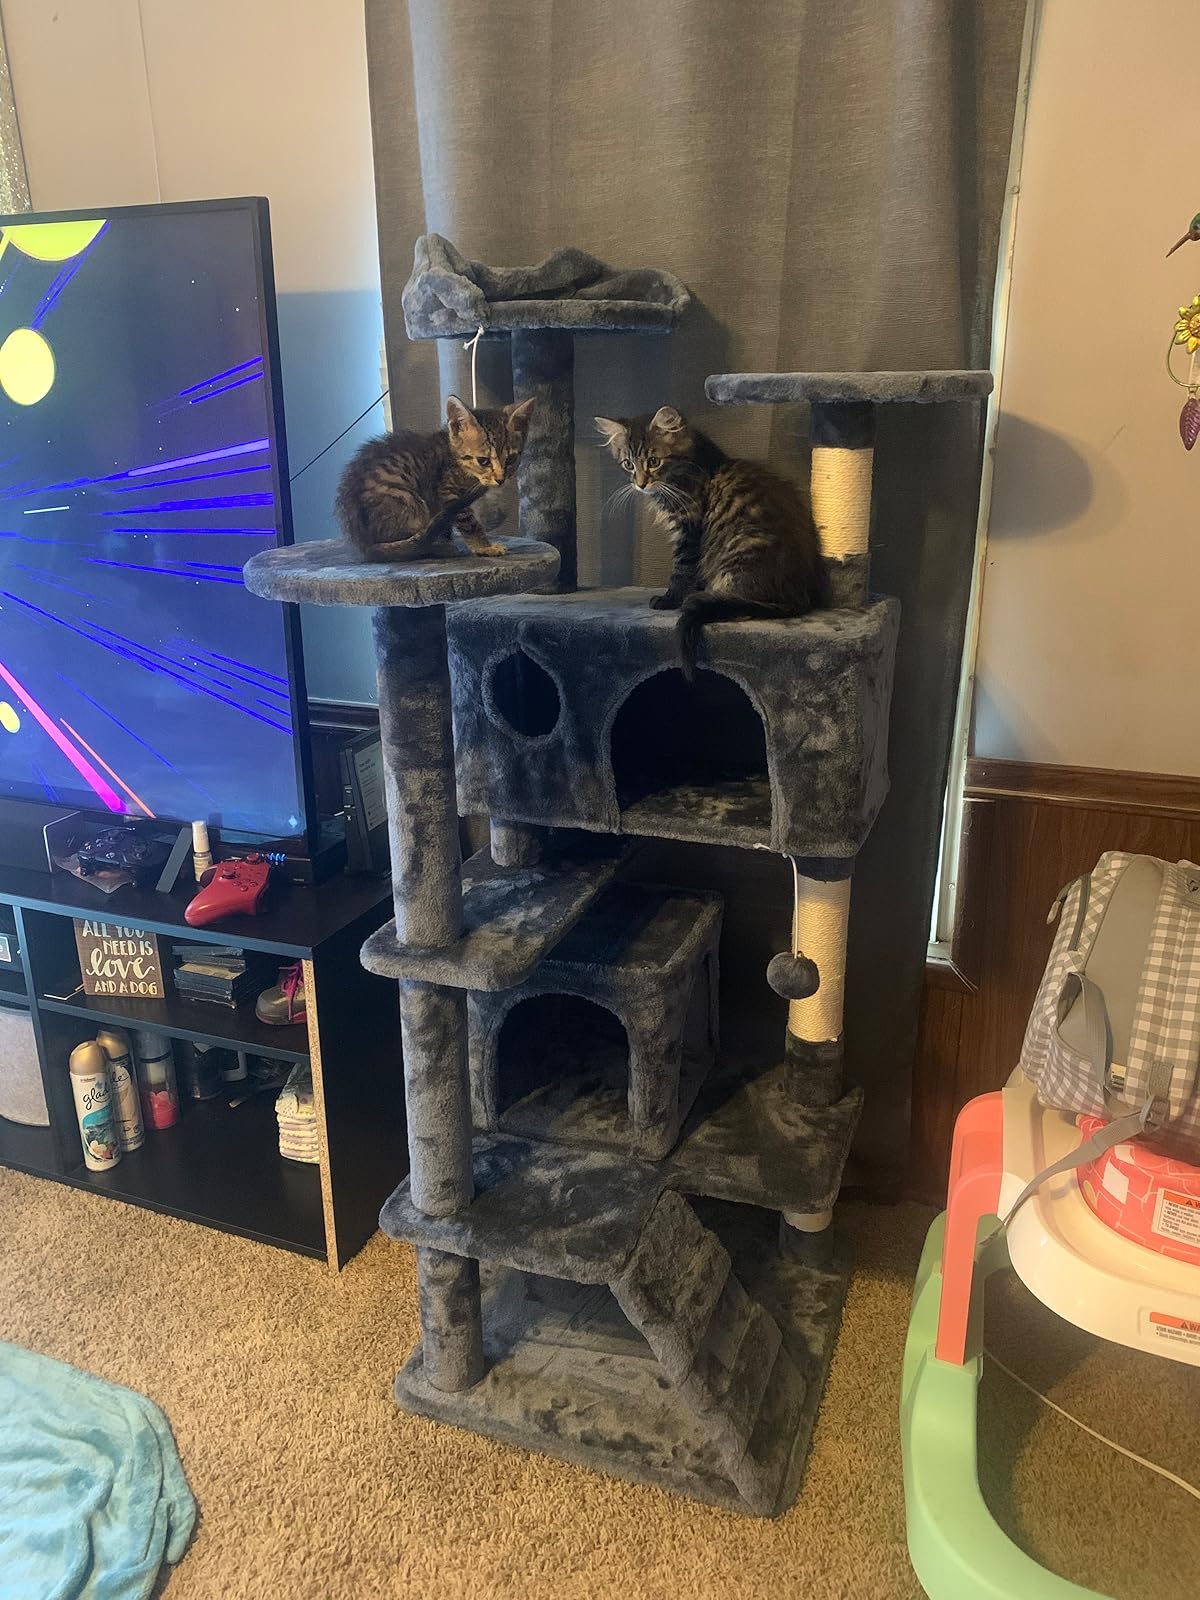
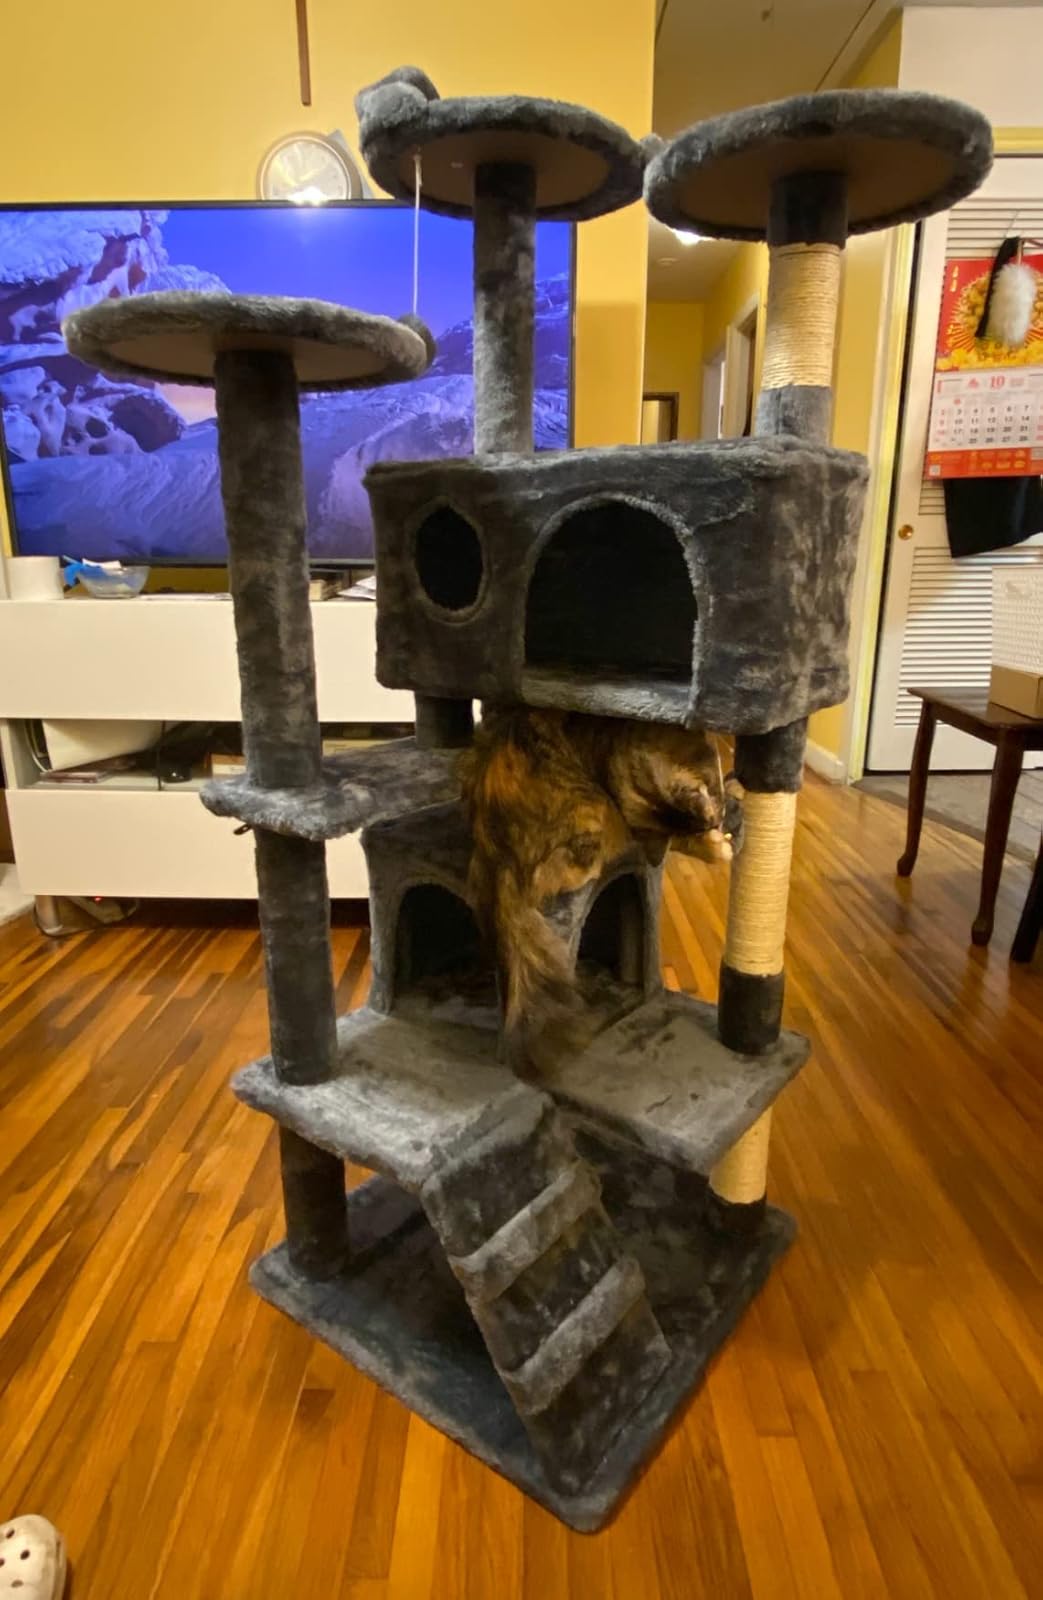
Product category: items_cat tree
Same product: yes